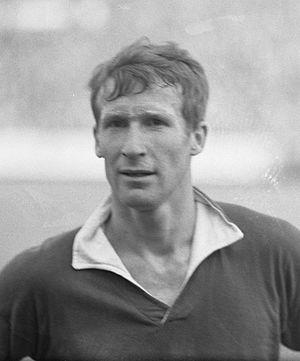
Anton Allemann, dit Toni, né le 6 janvier 1936 et mort le 3 août 2008 à Klosters, est un joueur de football suisse.